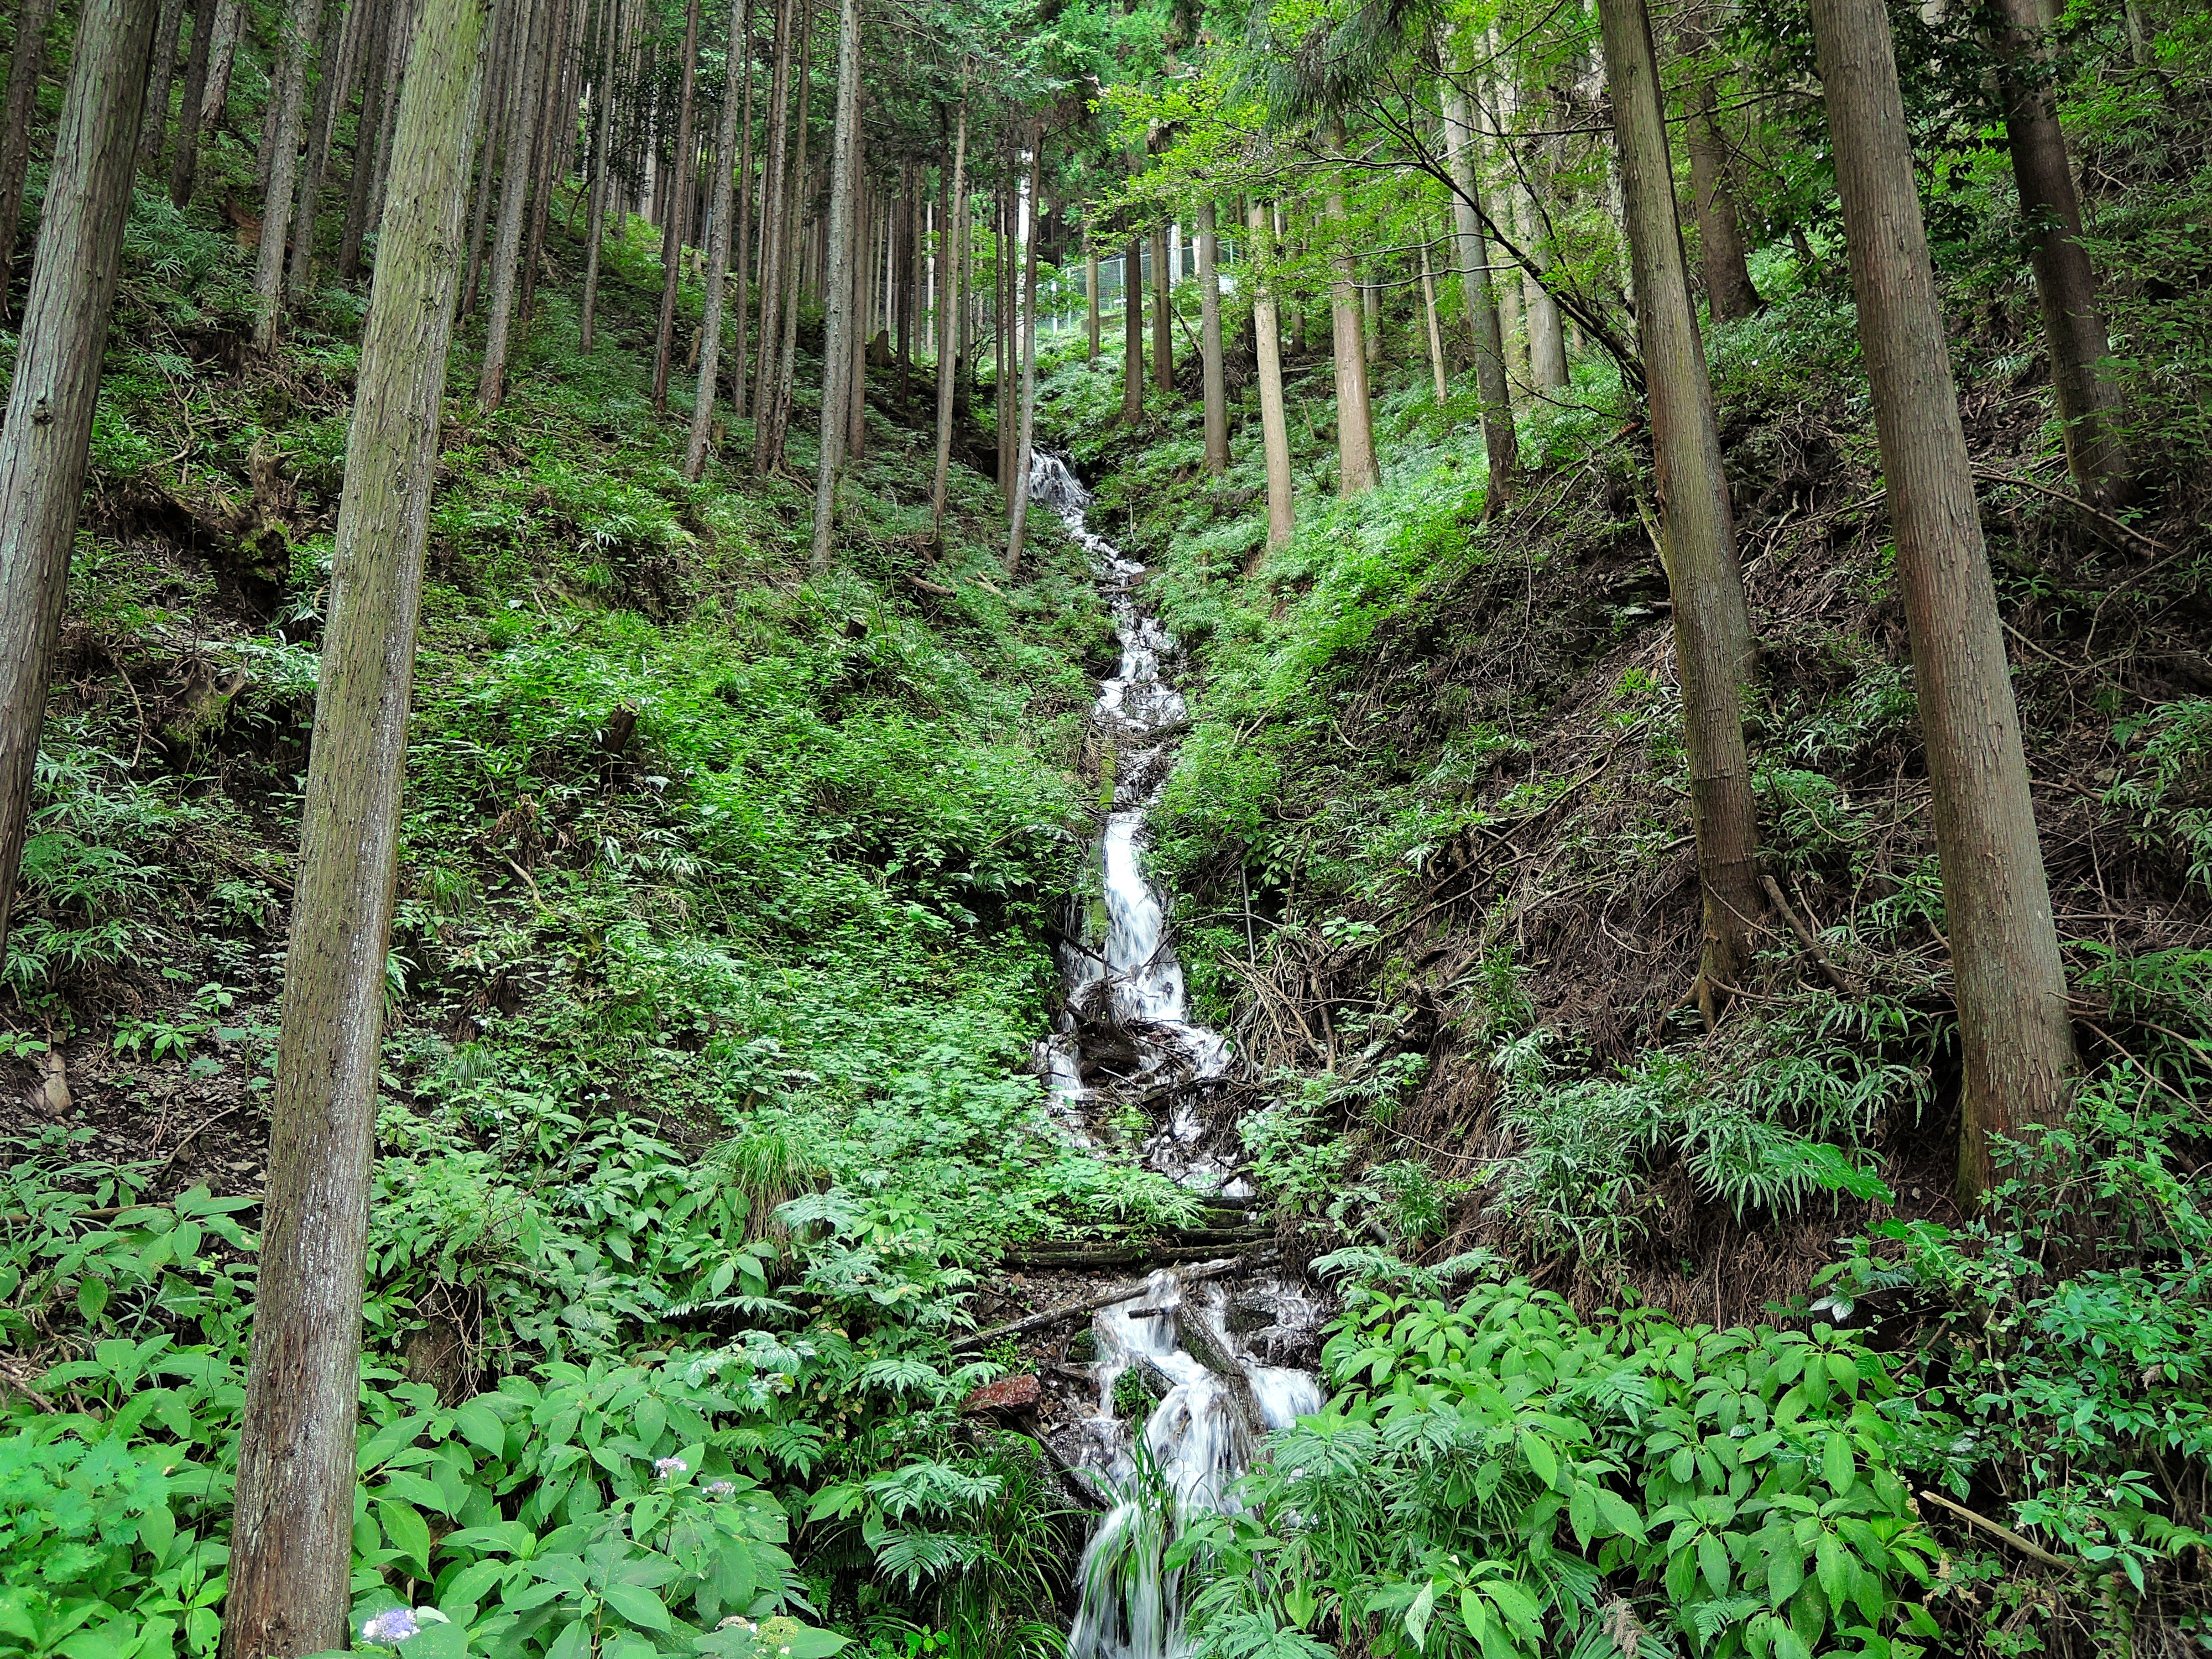
landscape, tree, water, nature, forest, waterfall, wilderness, branch, mountain, trail, river, valley, tranquility, stream, green, jungle, botany, japan, woods, vivid, vegetation, rainforest, wetland, ravine, woodland, habitat, water feature, ecosystem, snowmelt, arboretum, surface of the river, water sources, biome, old growth forest, natural environment, temperate broadleaf and mixed forest, temperate coniferous forest